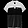
Label: T - shirt / top